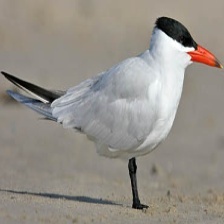
Species: CASPIAN TERN
Scientific name: HYDROPROGNE CASPIA